Bennelong

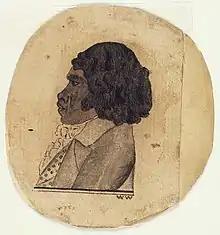
Portrait (signed "W.W.") thought to depict Bennelong

Woollarawarre Bennelong ( 1764 – 3 January 1813) was a senior man of the Eora, an Aboriginal Australian people of the Port Jackson area, at the time of the first British settlement in Australia. Bennelong served as an interlocutor between the Eora and the British, both in the colony of New South Wales and in Great Britain. He was the first Aboriginal Australian to visit Europe and return.